Fitzalan Square

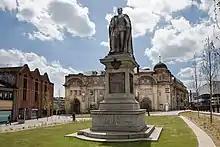
Fitzalan Square in June 2020, following renovations.

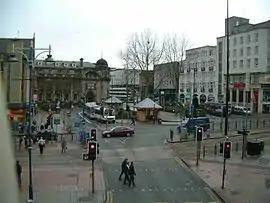
Fitzalan Square, in 2006 the Marples building is on the far right of the picture.

Fitzalan Square is a municipal square situated in the city centre of Sheffield in South Yorkshire, England. The present day square is one of the busiest areas of the city centre, with traffic and pedestrians continually moving through the area. It has a Sheffield Supertram stop and a taxi rank.